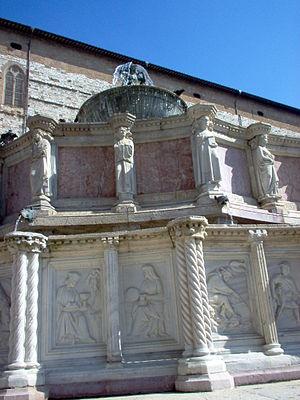
Giovanni Pisano né à Pise vers 1245-1248 et mort à Sienne probablement en 1318 ou un peu avant, est un architecte et un sculpteur italien.